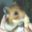
Label: hamster